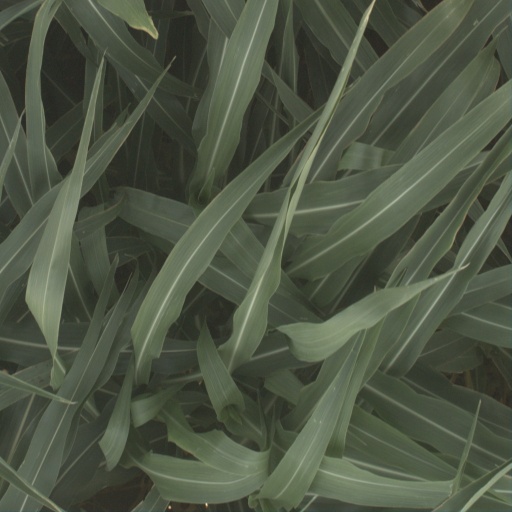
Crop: sorghum